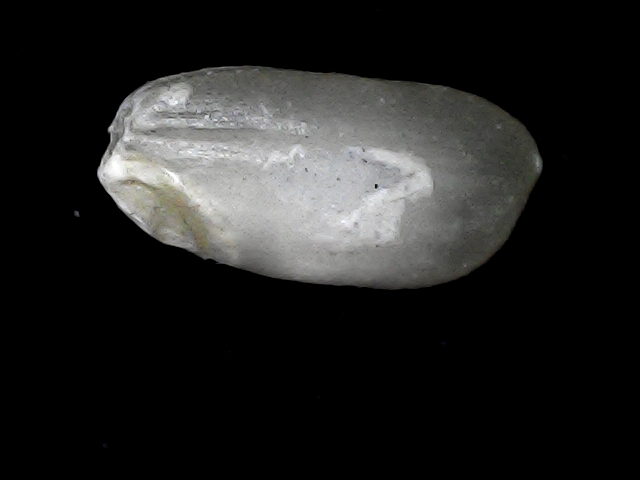
Rice variety: BD33